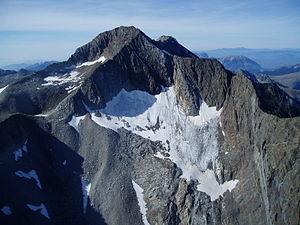
Posets et glacier de Paoules - fin septembre 2008
Le pic des Posets, ou pointe de Llardana est un sommet des Pyrénées espagnoles qui culmine à 3 375 mètres d'altitude. Il s'agit du point culminant du massif des Posets, deuxième plus haut massif des Pyrénées, en plein centre du parc naturel de Posets-Maladeta, et également du deuxième plus haut sommet des Pyrénées, après l'Aneto. À ce titre, il est le cinquième plus haut sommet d'Espagne, après le Teide, le Mulhacén, l'Aneto et le Veleta.
Les glaciers des Pyrénées sont les derniers vestiges des immenses masses de glace formées durant l'ère glaciaire qui couvraient la chaîne pyrénéenne. Ces glaciers — parmi les plus méridionaux d'Europe — sont tous des glaciers de montagne. Seuls subsistent encore de nos jours les cirques glaciaires, et quelques courtes langues de glace achevant leur course bien au-dessus des vallées. Très peu sont encore de réels glaciers en mouvement et la plupart sont réduits à de simples névés.